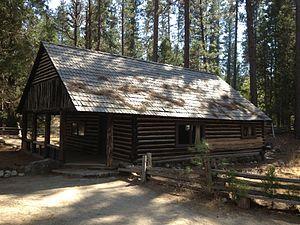
Le Chris Jorgensen Studio est une construction en rondins de bois située dans le comté de Mariposa, en Californie, dans le sud-ouest des États-Unis. Protégé au sein du parc national de Yosemite, l'ouvrage a été construit par le peintre Chris Jorgensen dans la vallée de Yosemite en 1904 pour lui servir d'atelier. Déplacé à Wawona en 1962, il est depuis lors exposé au sein du Pioneer Yosemite History Center. Il est inscrit au Registre national des lieux historiques depuis le 13 avril 1979.
Ceci est la liste des lieux historiques inscrits sur le registre national dans le comté de Mariposa en Californie.